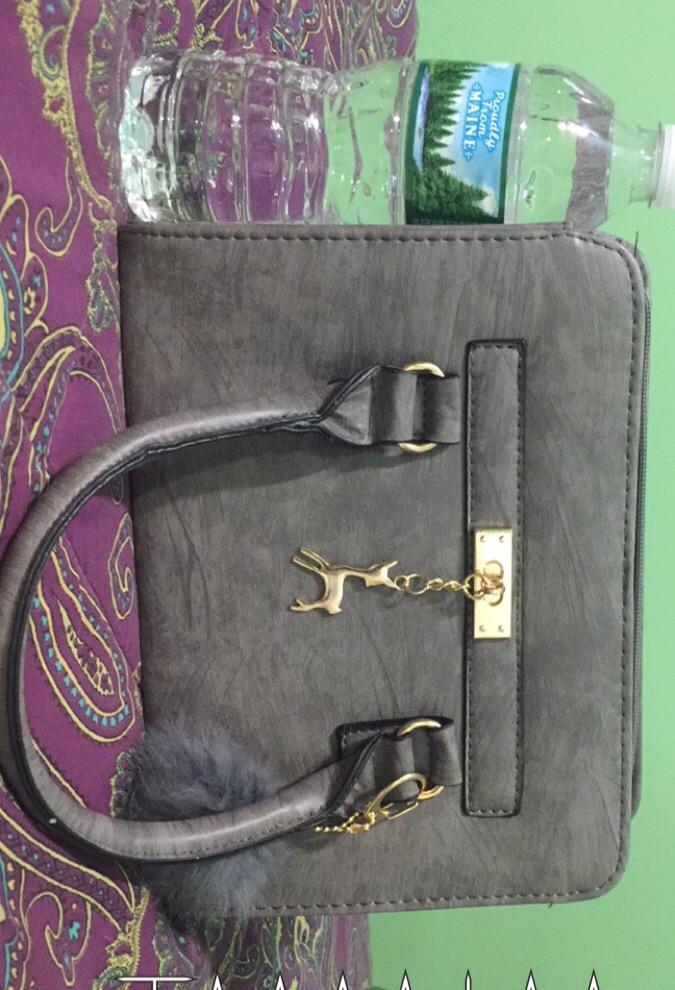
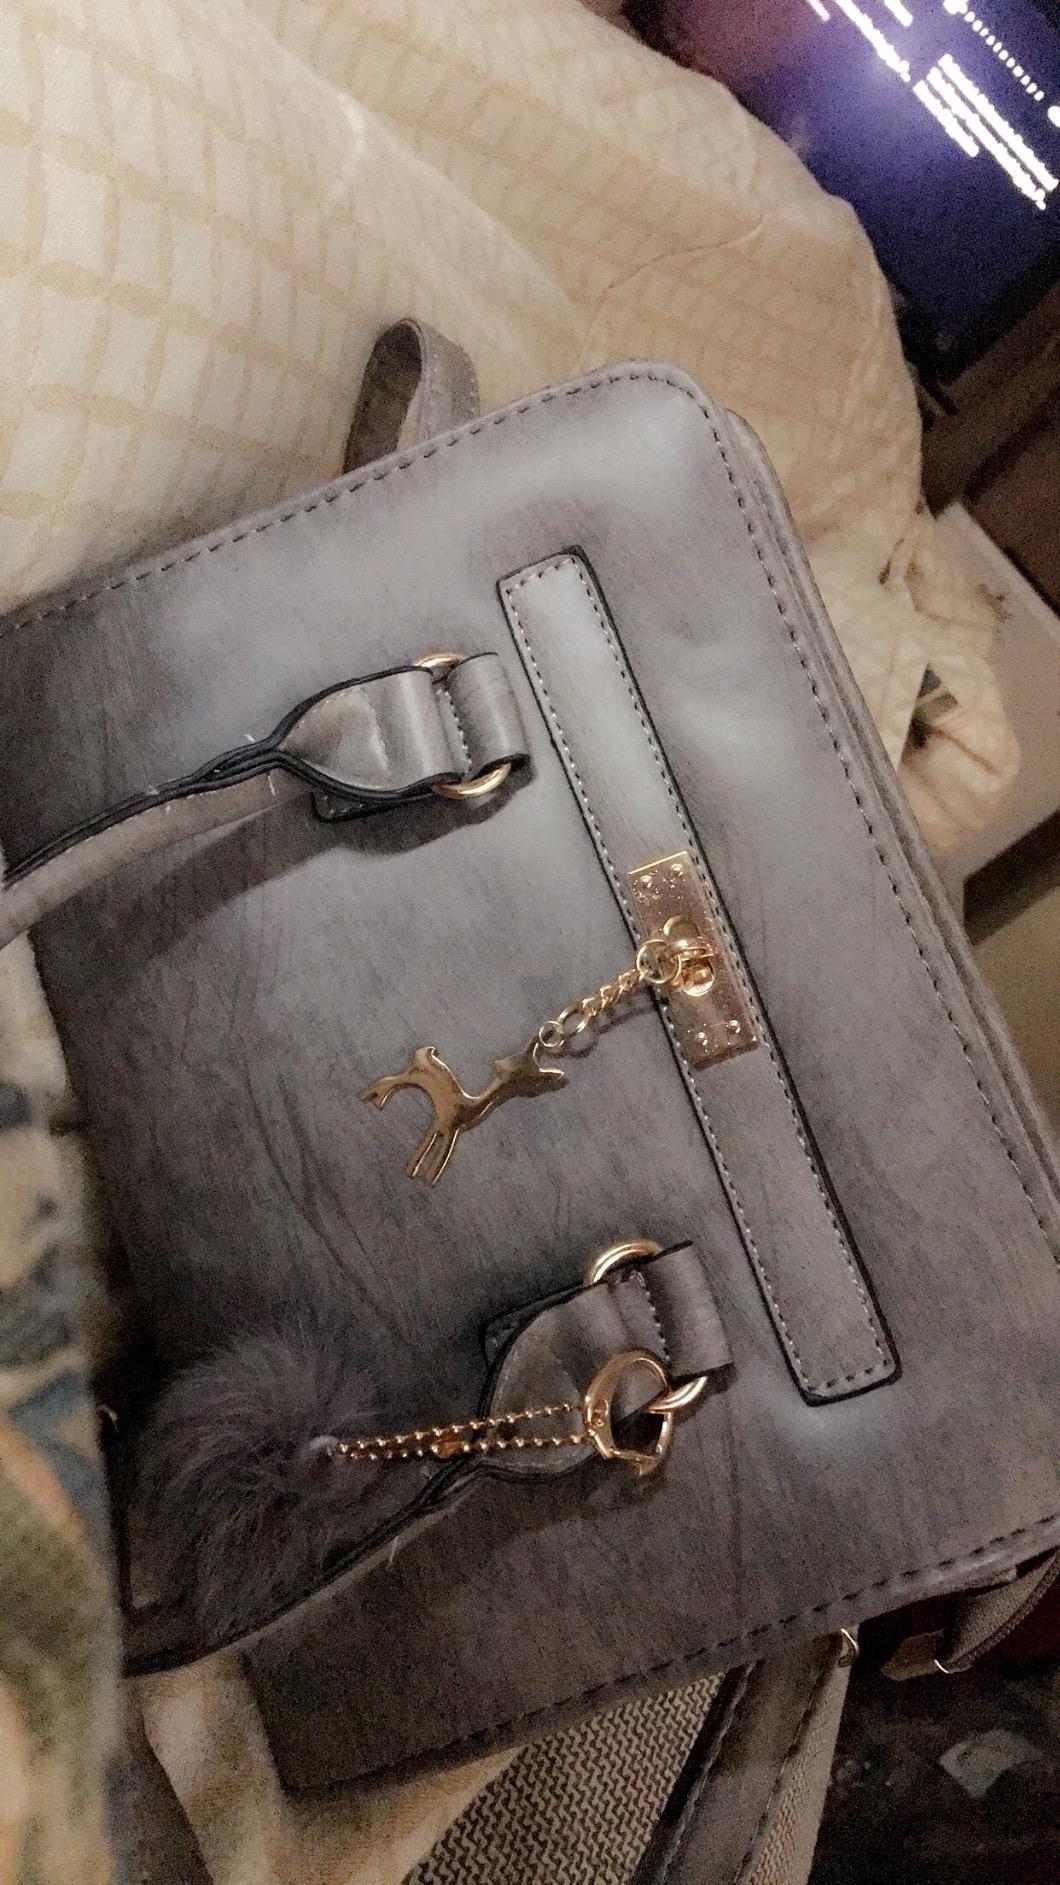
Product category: accessories_handbag
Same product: yes